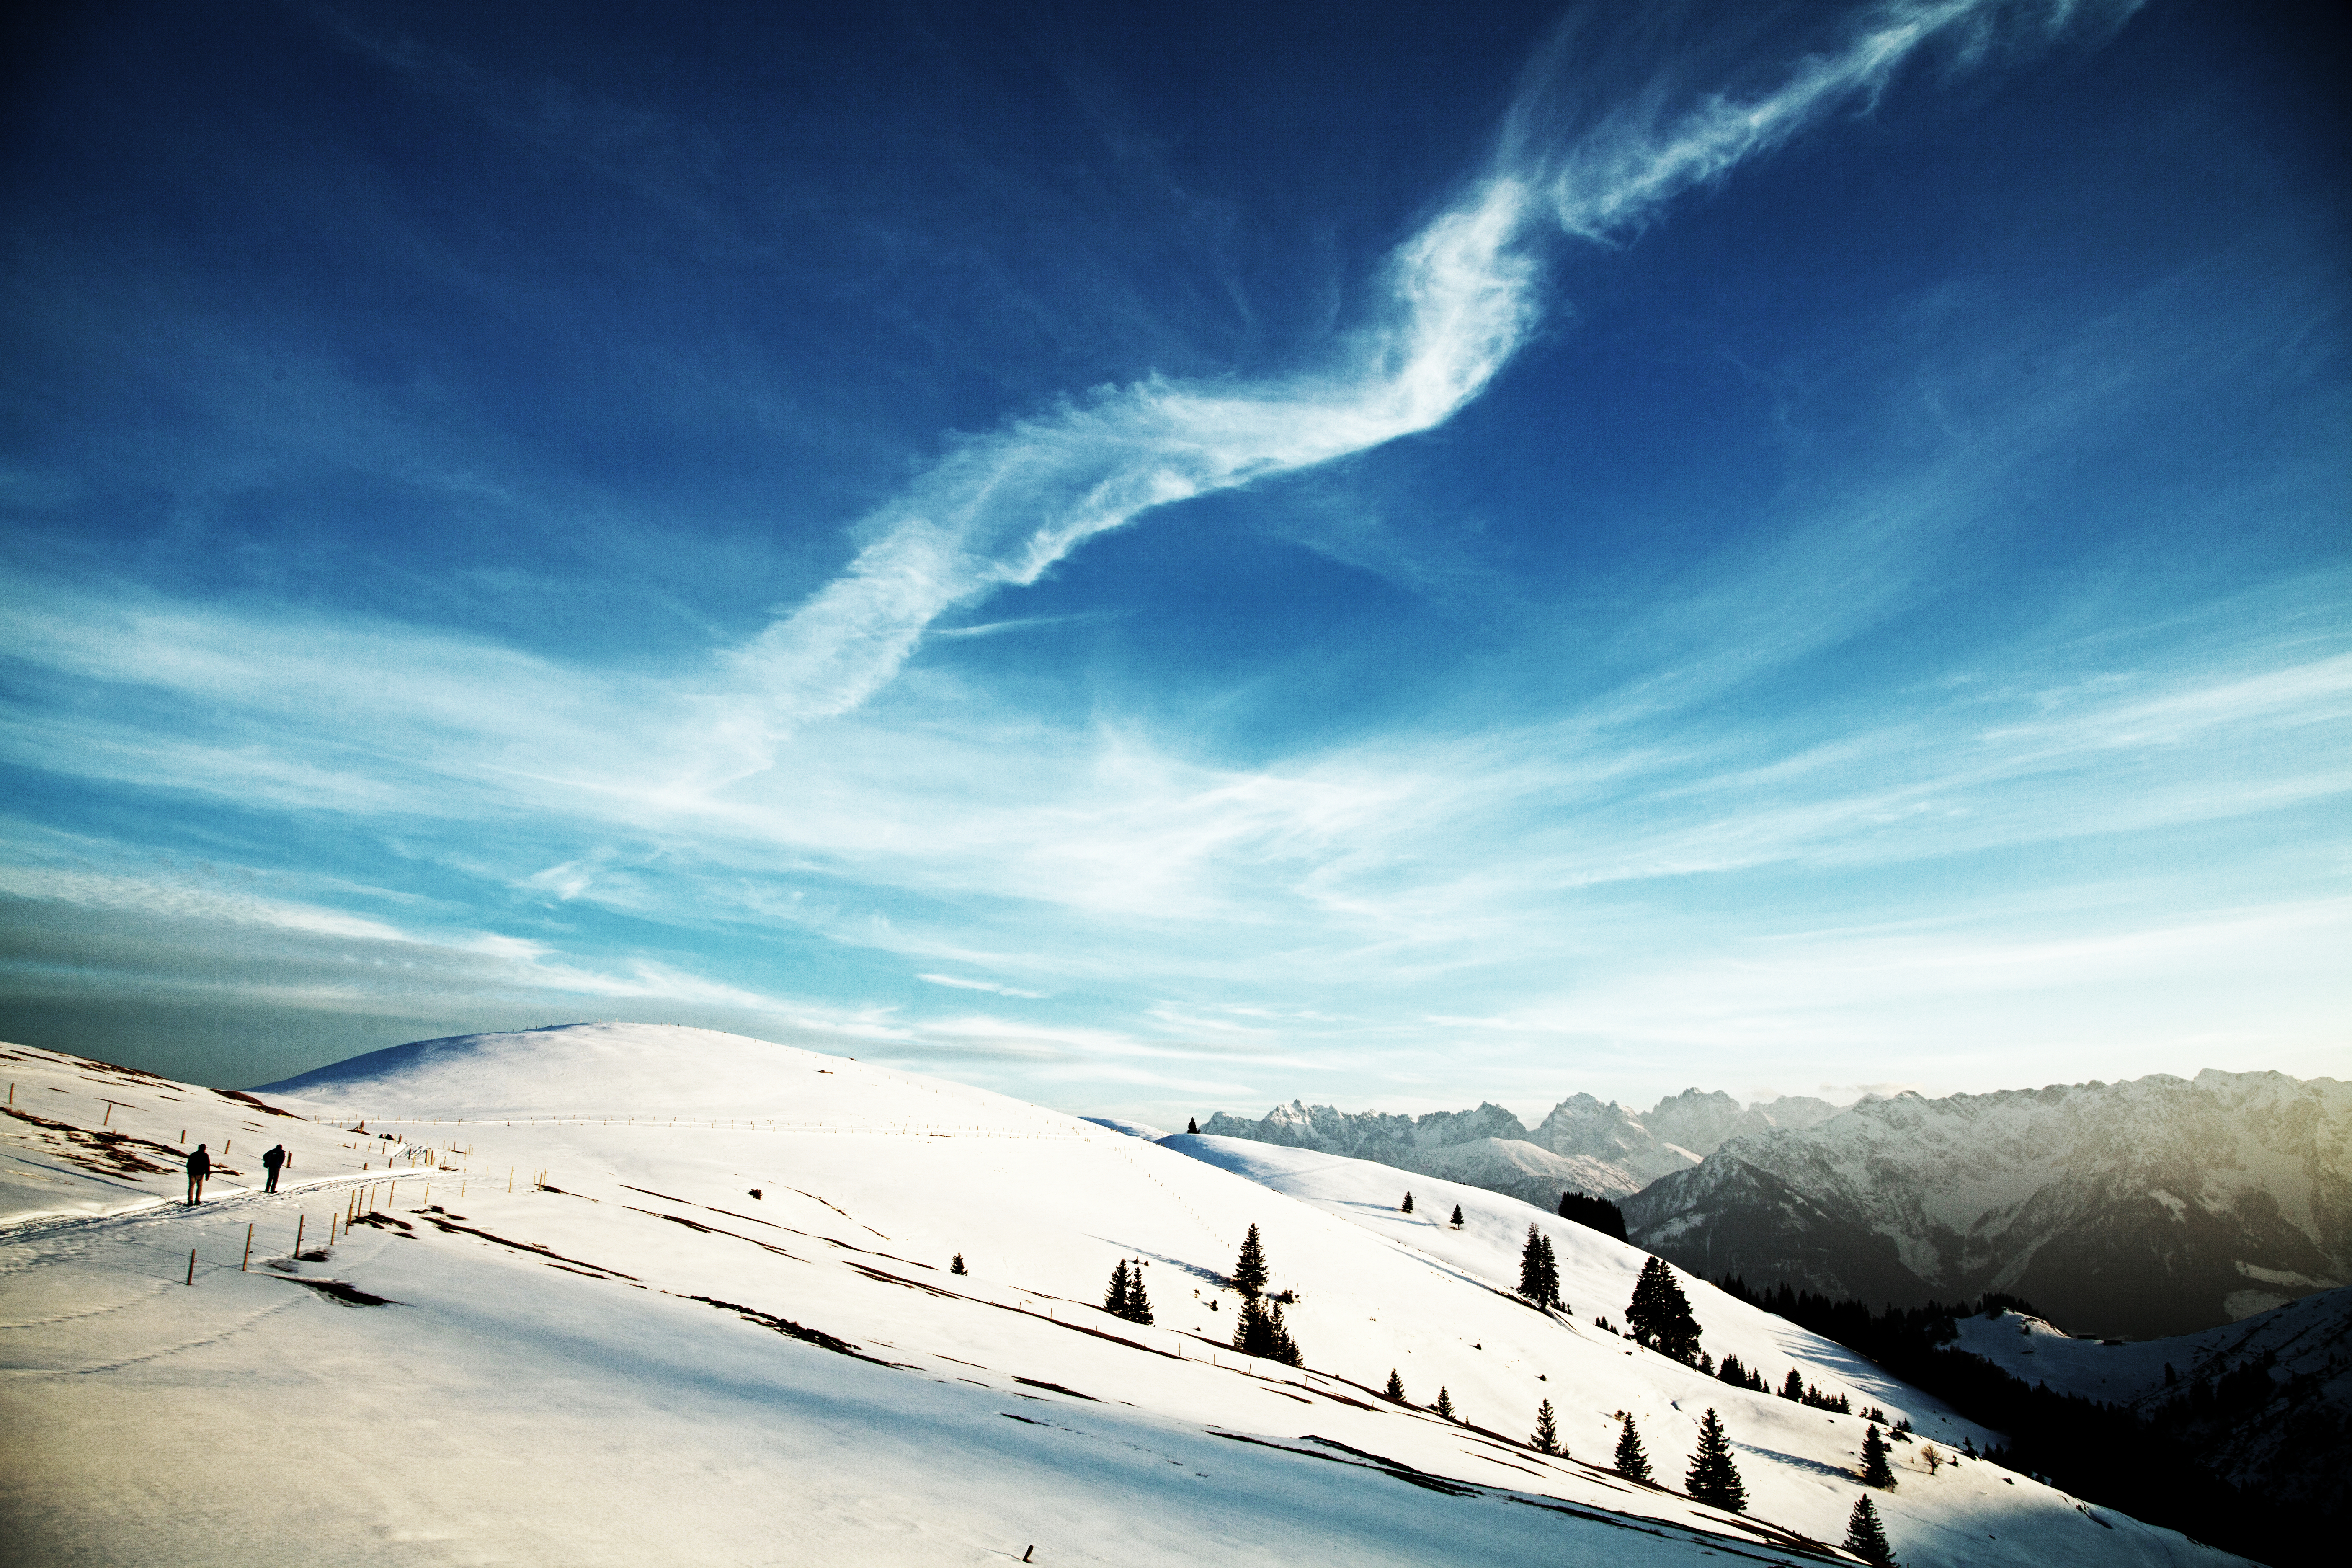
austria, hiking, mountains, alps, blue sky, snow, winter, tirol, sky, cloud, blue, mountain, mountain range, atmosphere, landscape, horizon, architecture, slope, photography, meteorological phenomenon, summit, world, ice, tourism